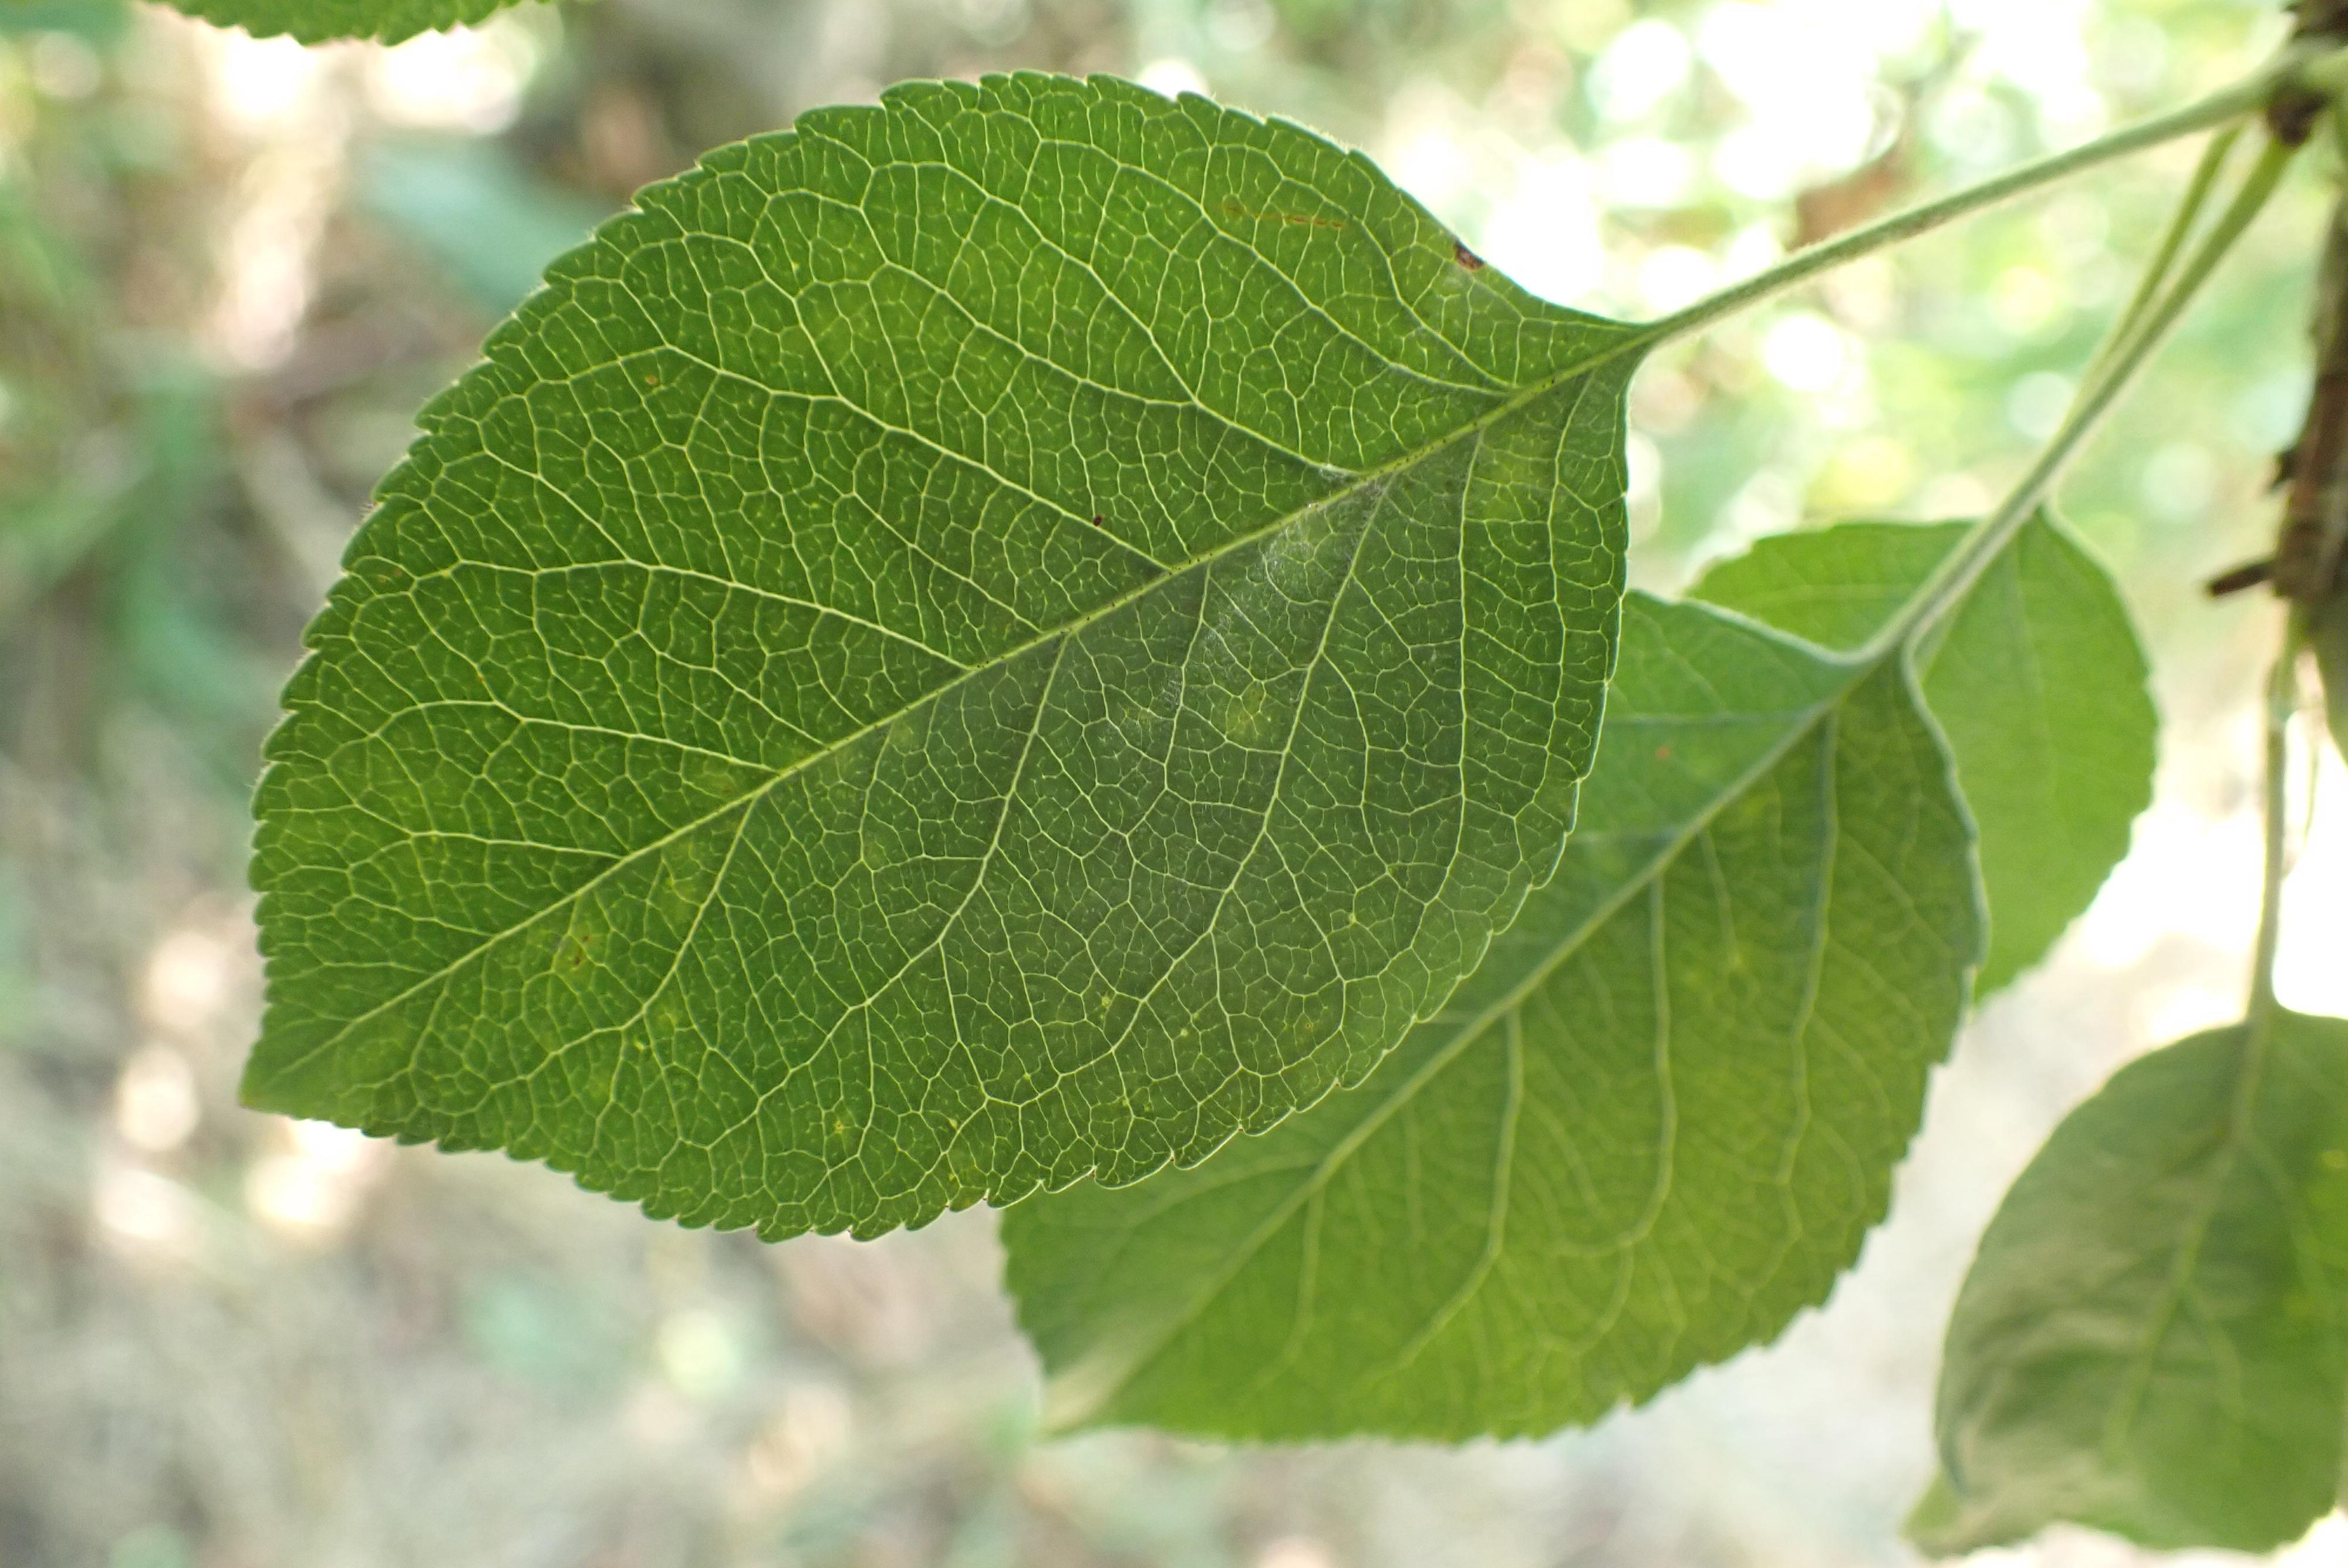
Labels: scab